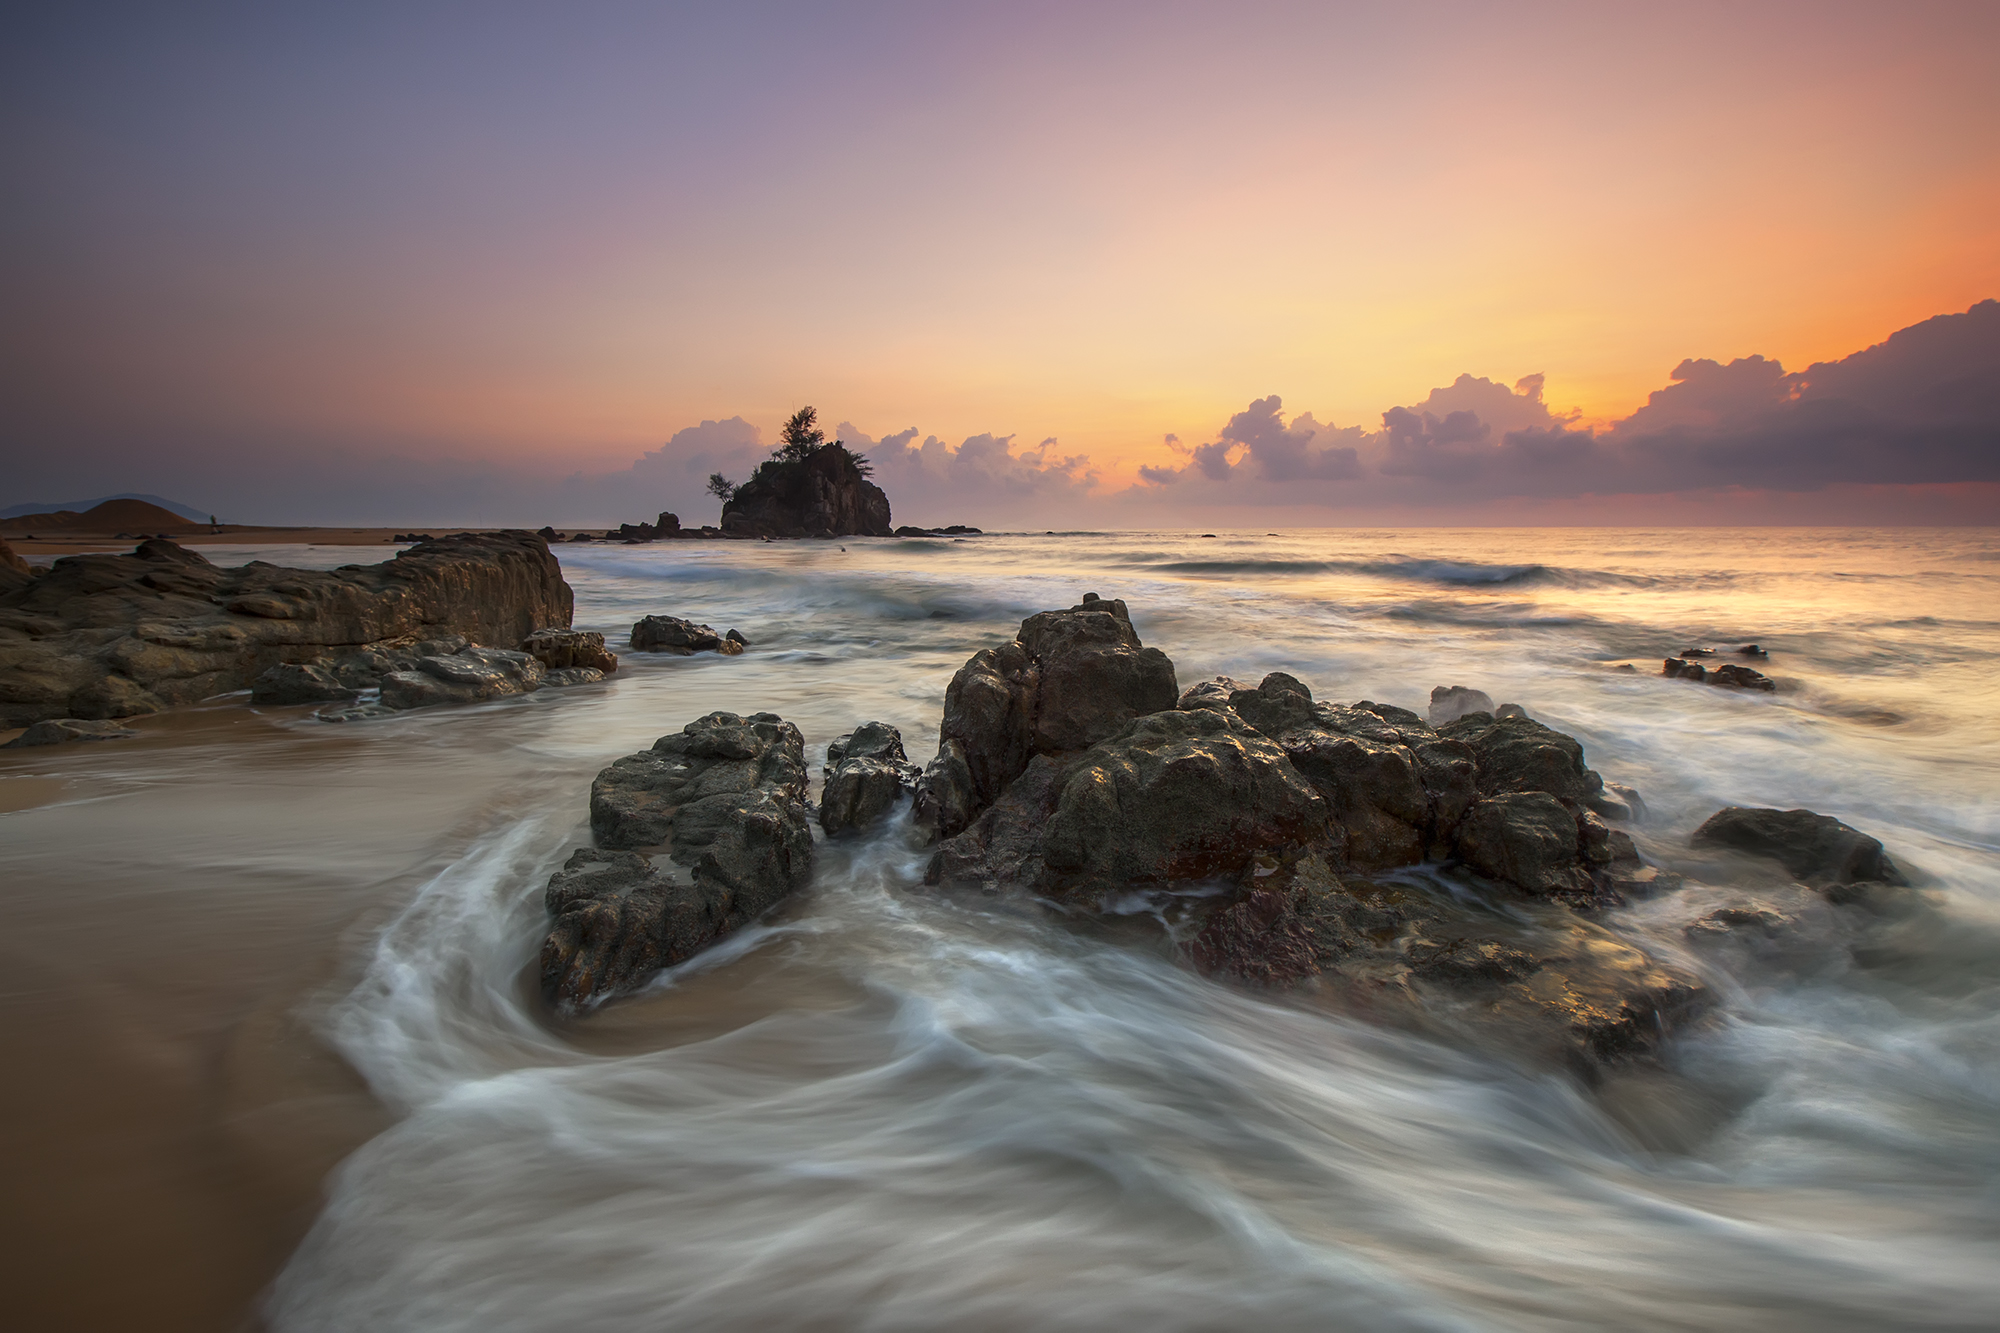
beach, landscape, sea, coast, water, nature, sand, rock, ocean, horizon, cloud, sunrise, sunset, sunlight, morning, shore, wave, dawn, cliff, dusk, evening, bay, terrain, material, long exposure, body of water, rocks, stones, waves, cape, atmospheric phenomenon, wind wave